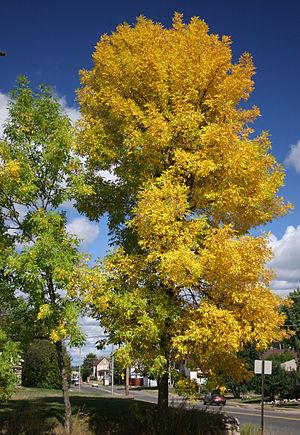
Le Frêne rouge ou Frêne rouge de Pennsylvanie est un arbre de la famille des Oleaceae qui en Amérique du Nord peuple une vaste zone allant de la côte atlantique jusqu'au Colorado, à l'Alberta et au Montana à l'ouest.